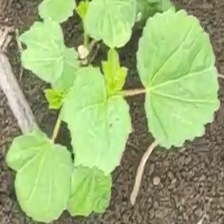
Weed species: Little_Mallow(Malva parviflora)